CVV-6 Canguro

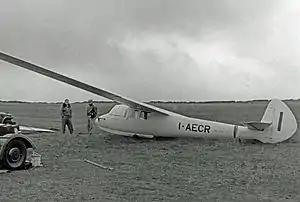
CVV 6 Canguro "I-AECR" which was placed second in the 1954 World Gliding Championships held at Great Hucklow, England

The CVV-6 Canguro was a high performance two seat glider, designed at Milan Polytechnic University in 1940. A small batch was ordered for the Italian Air Force but few were delivered; more were produced after World War II, becoming the most common Italian gliding club machine. Some were still in use in the 1980s. In 1954 a Canguro came second at the World Gliding Championships at Camphill Great Hucklow, Derbyshire, England. One was modified into a powered aircraft, at first with a piston engine and later with a turbojet.